2001 Peru Cessna 185 shootdown

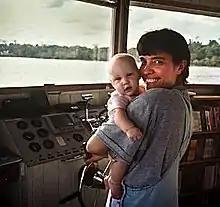
Roni Bowers and her daughter, Charity

In a video released by the CIA, the CIA observers were recorded discussing whether the Cessna A185E (with Peruvian registration OB-1408), which had departed the town of ; near the Brazilian border, is a "bandido" (drug plane) or an "amigo" (friendly). A CIA officer told Peruvian Air Force official that it may have been possible to have the plane land in Iquitos for inspection. The FAP pilot warned the Cessna for not having an authorized flight plan, but the pilot did not hear it because he was on a different frequency. As the Dragonfly prepared to open fire, a CIA officer said that the plane "doesn't fit the profile", and another CIA official said, "Ok, I understand this is not our call, but this guy is at 4,500 feet and he is not taking any evasive action. I recommend we follow him. I do not recommend phase 3 [shooting the plane down] at this time."